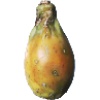
Label: Cactus fruit 1